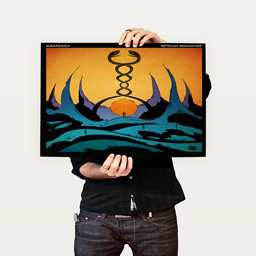
digital art selected for the #